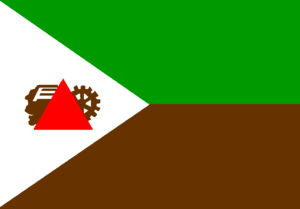
João Monlevade est une ville du Minas Gerais.